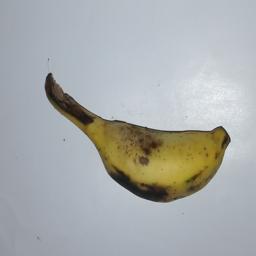
Banana variety: Champa Kola